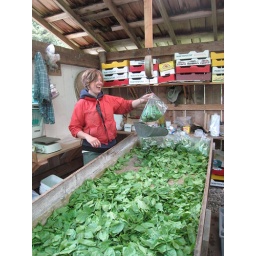
weighing spinach in 1/2 lb. bags for market